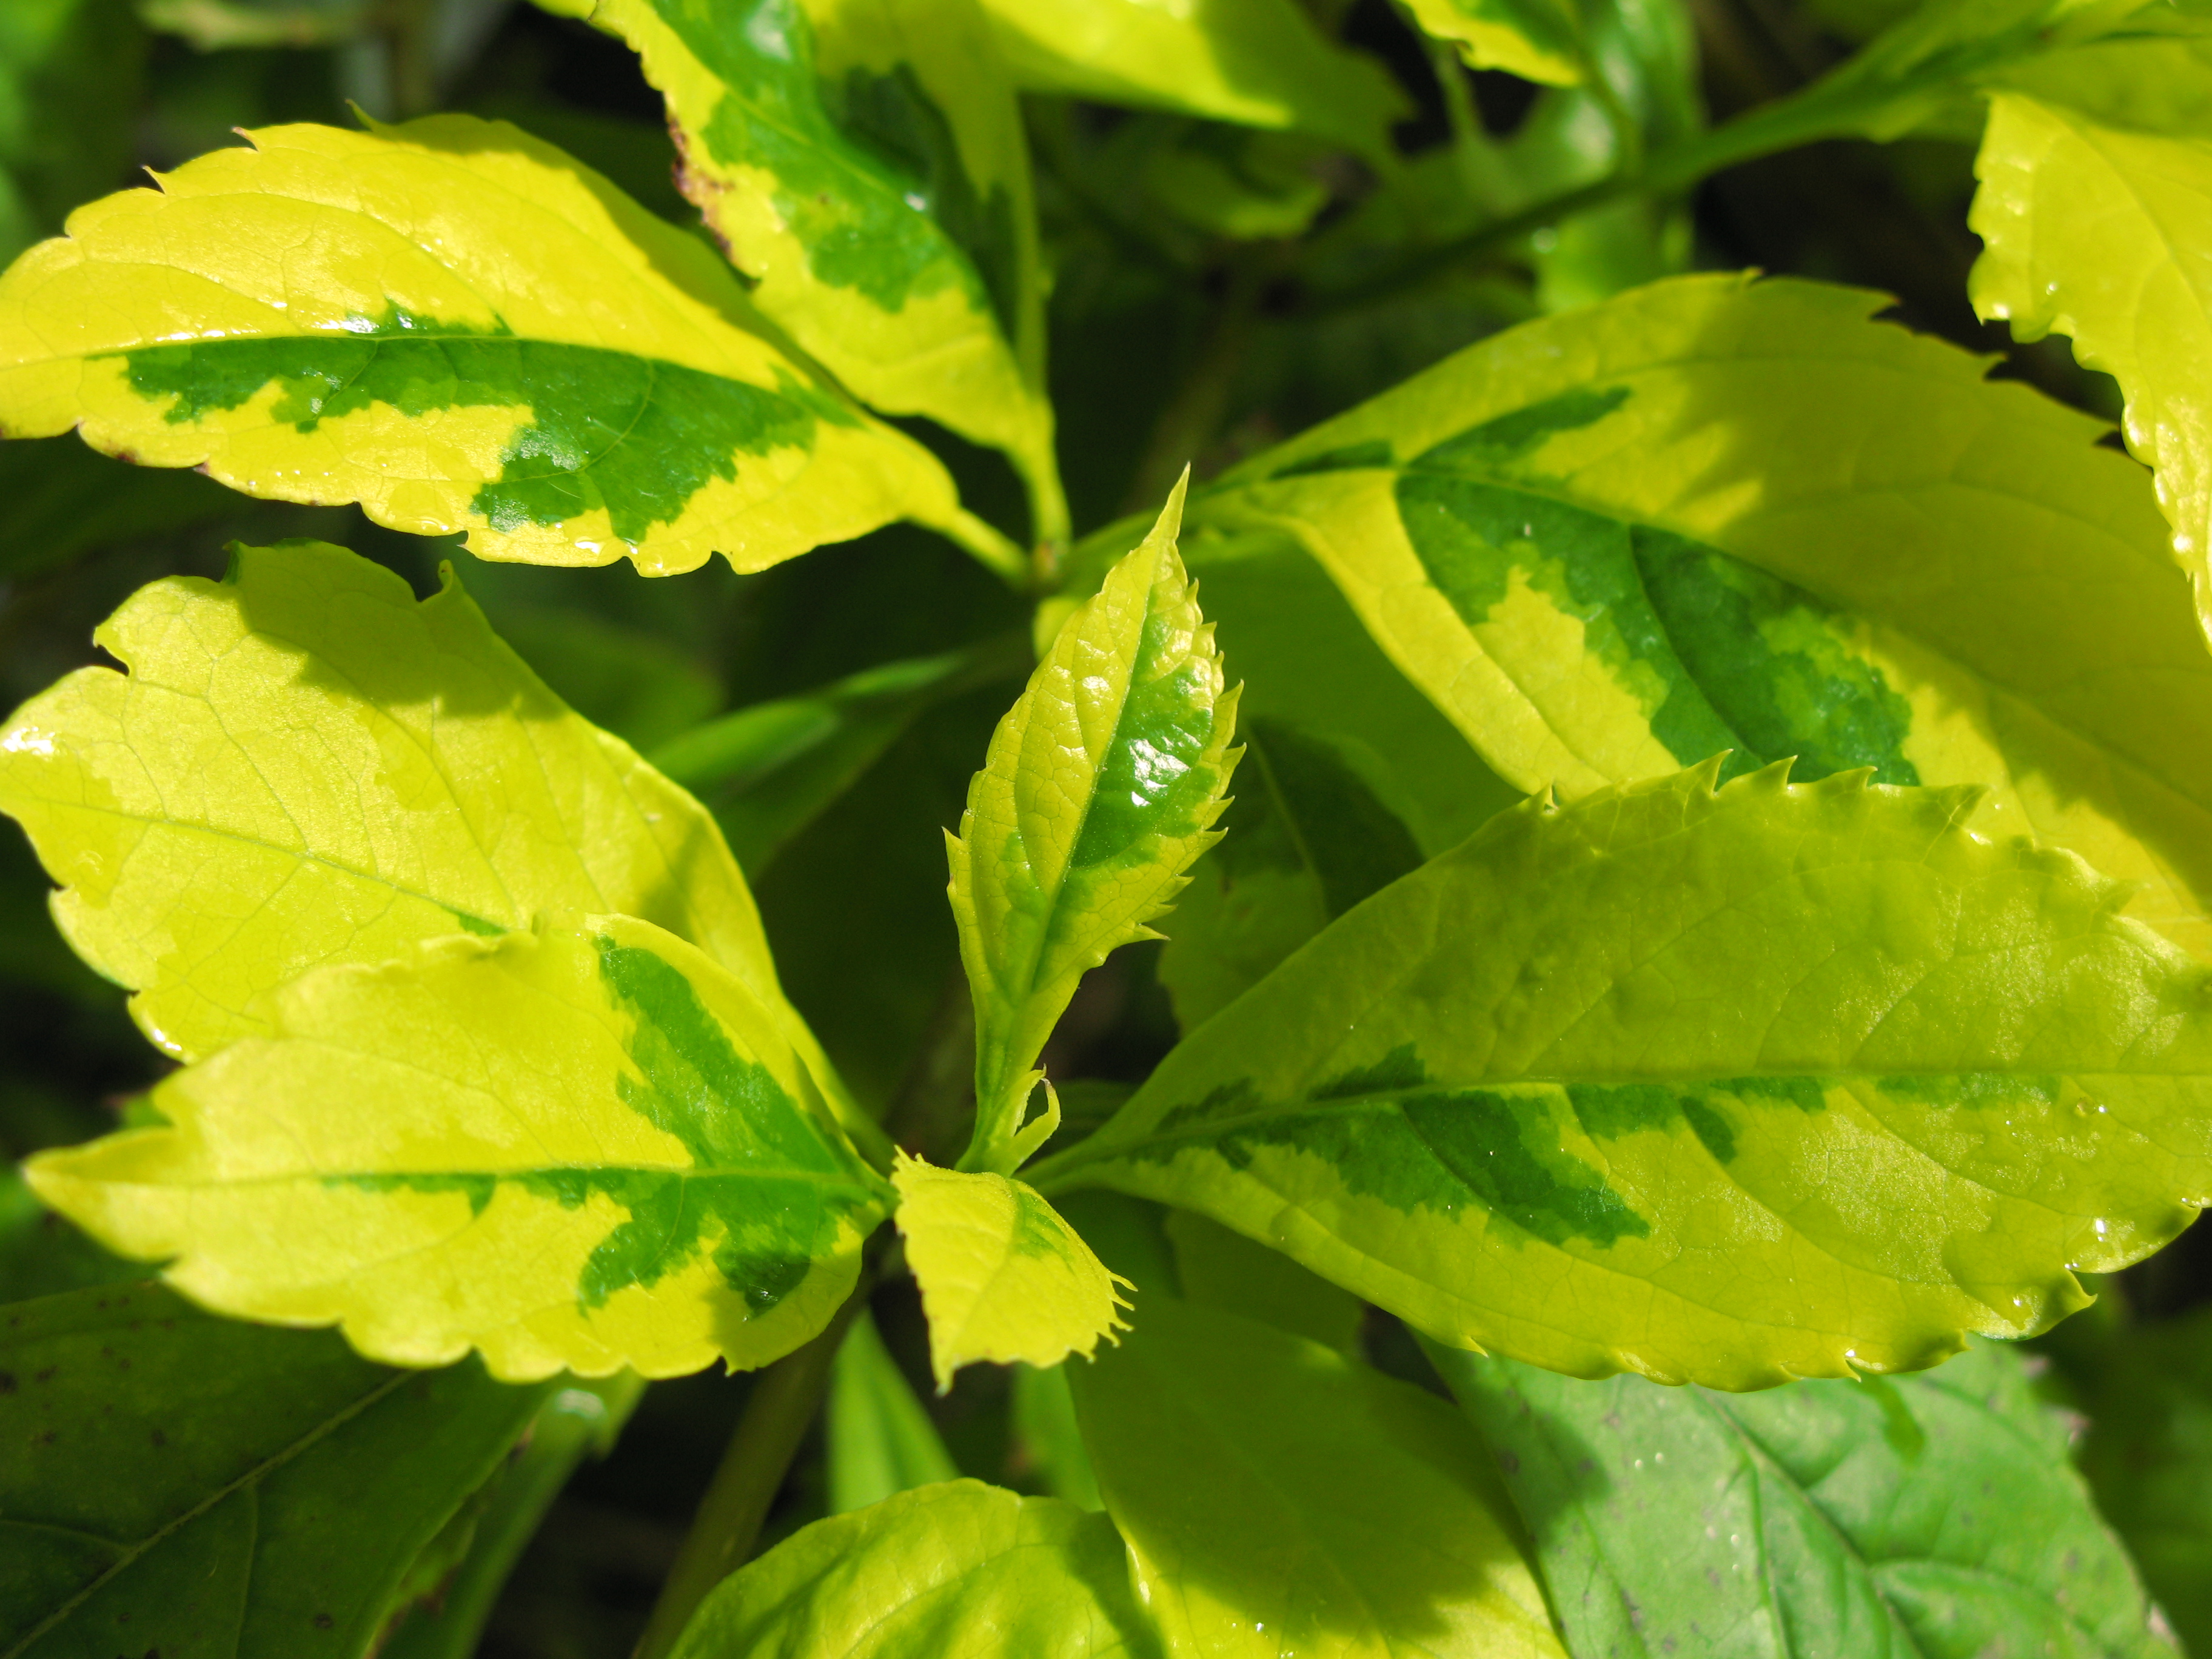
tree, plant, leaf, flower, green, high, herb, produce, flora, wildflower, leaves, shrub, deciduous, hires, hi, res, powershotg7, canong7, flowering plant, annual plant, woody plant, land plant